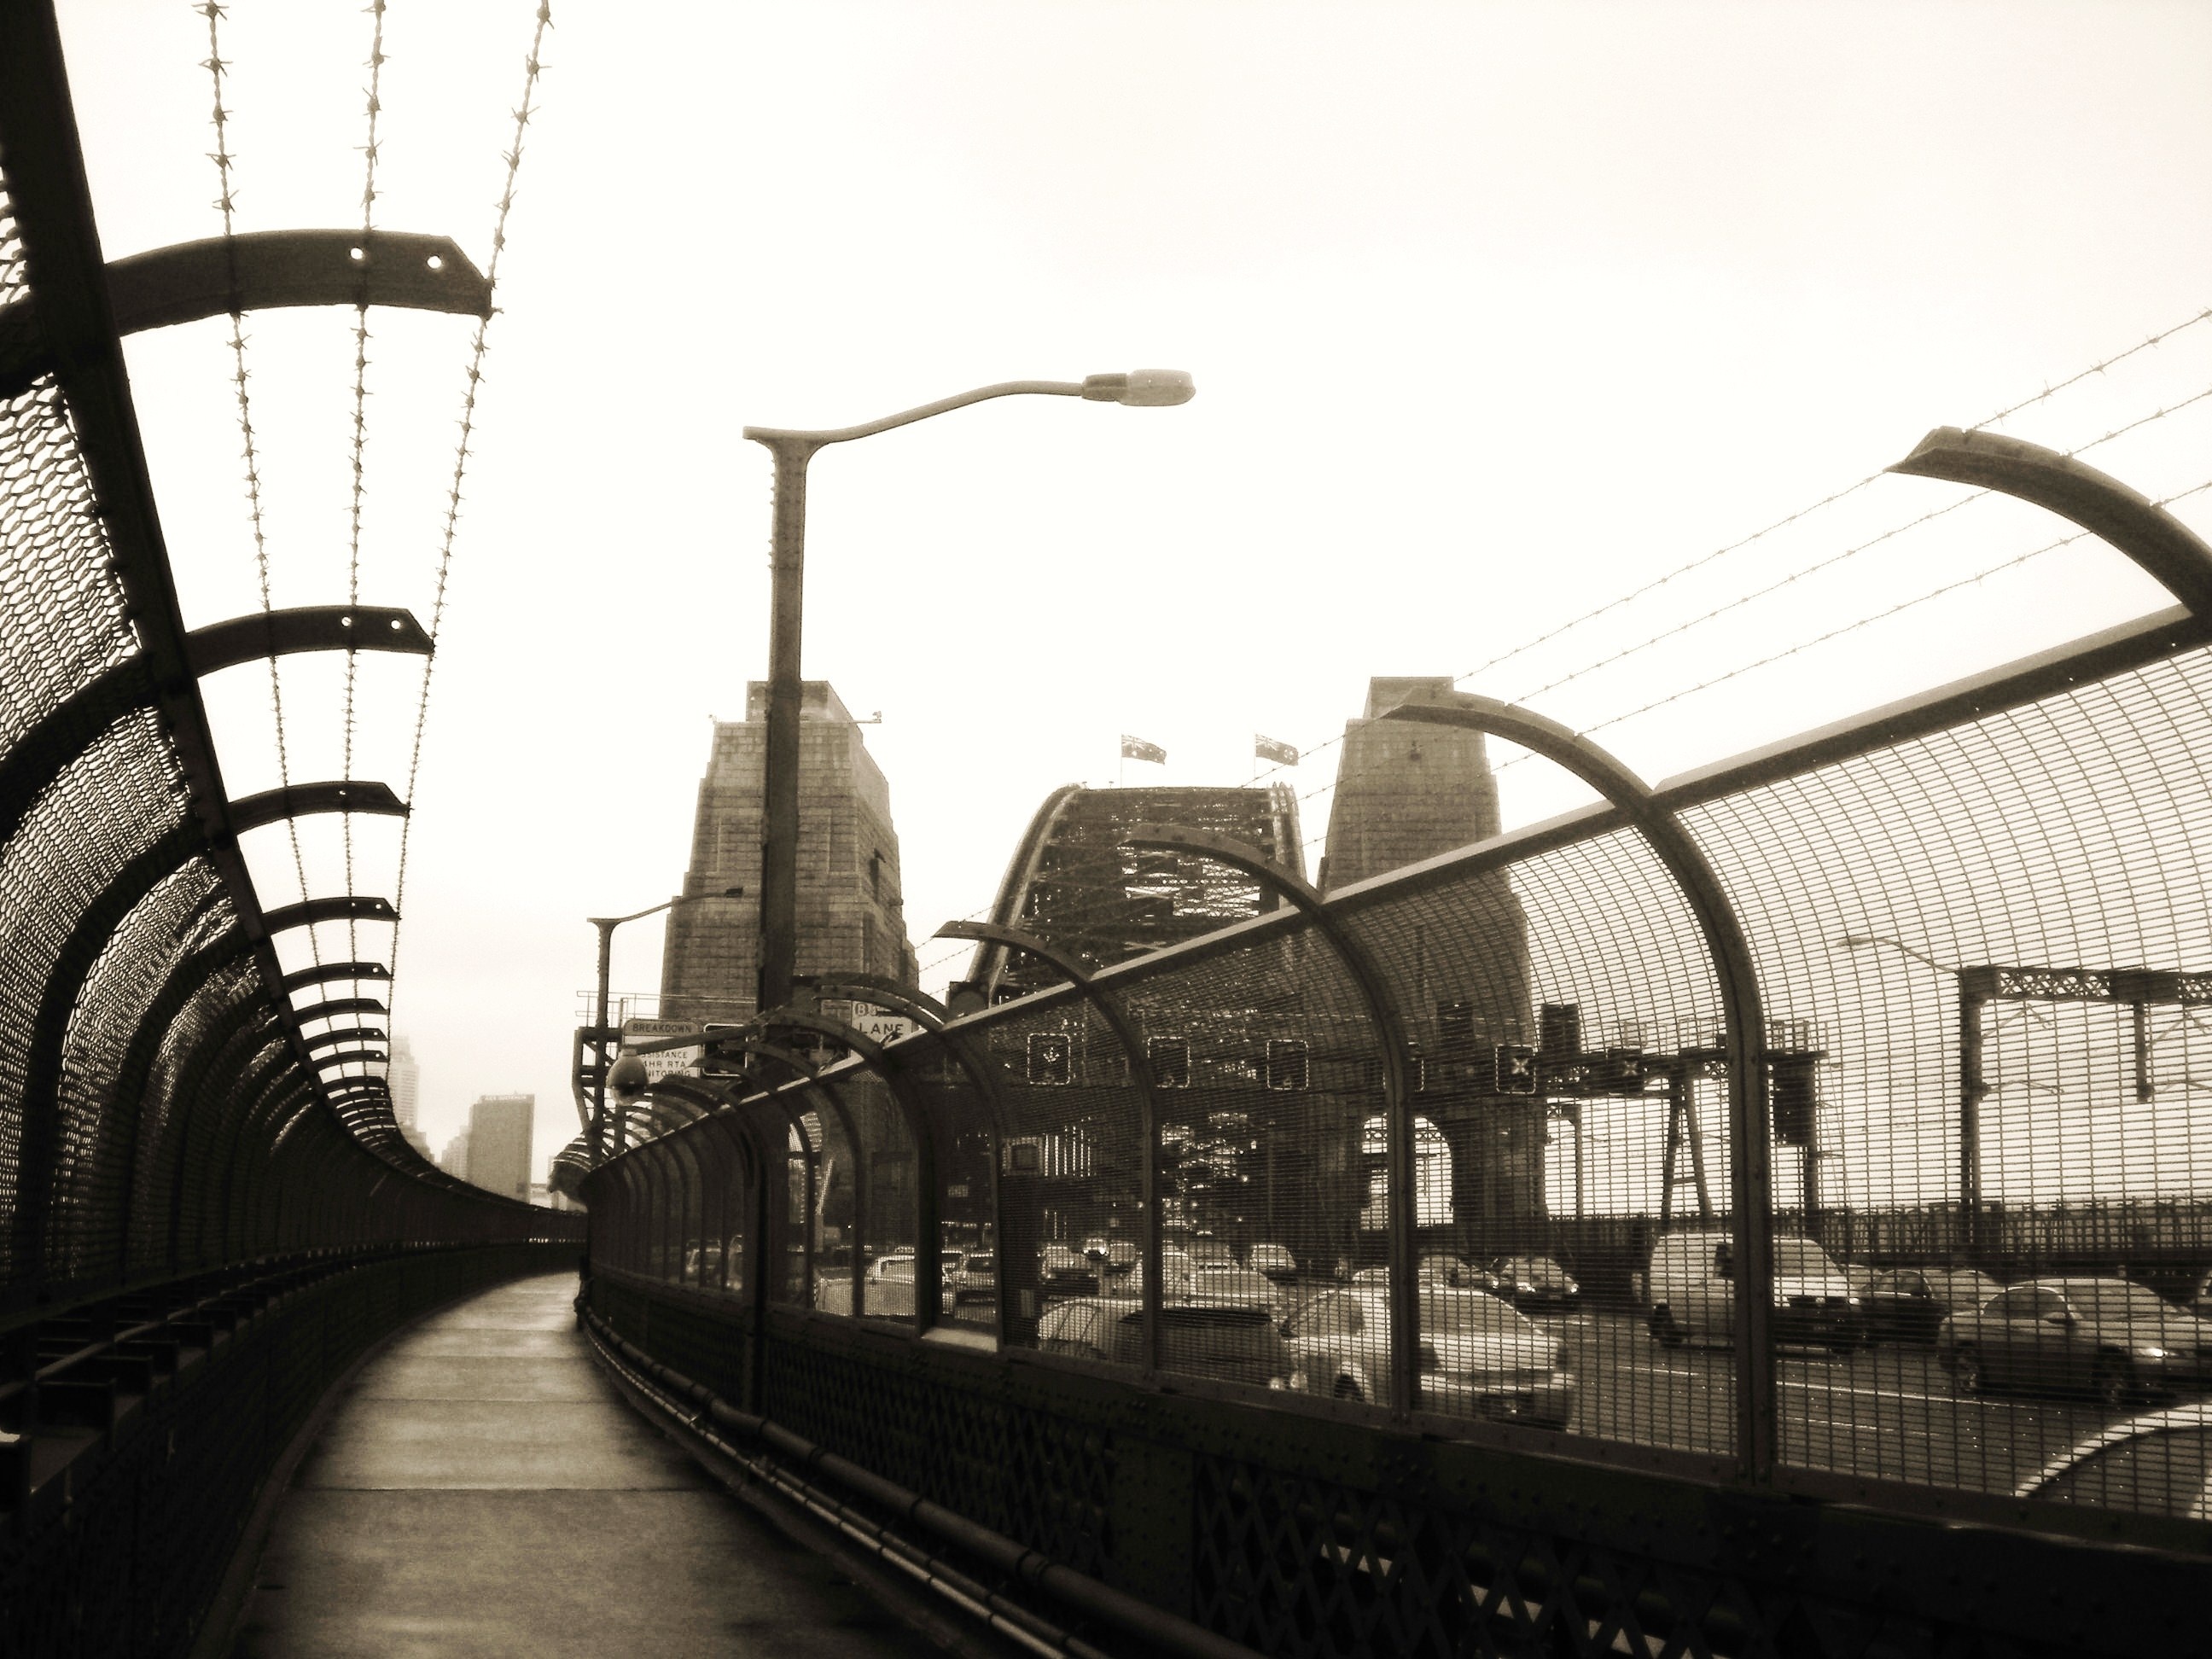
fence, black and white, track, road, bridge, car, city, cityscape, transport, vehicle, monochrome, public transport, way, monochrome photography